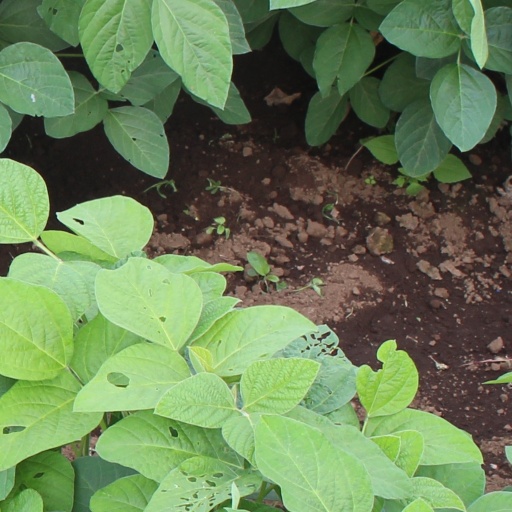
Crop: soybean